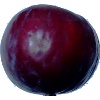
Label: Plum 2